Clarksdale, Mississippi

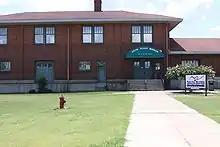
Delta Blues Museum

National headlines in February 2013 covered the discovery of the body of mayoral candidate Marco McMillian, who was found murdered near the town of Sherard, to the west of his home town of Clarksdale. Because McMillian was openly gay and was badly beaten before his death, there was speculation that his murder qualified to be classified as a hate crime. Lawrence Reed, an acquaintance of McMillian, was charged, tried, and found guilty of the murder in April 2015.